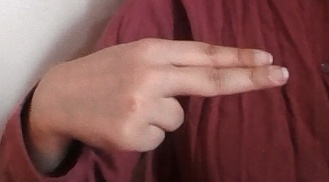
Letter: ain